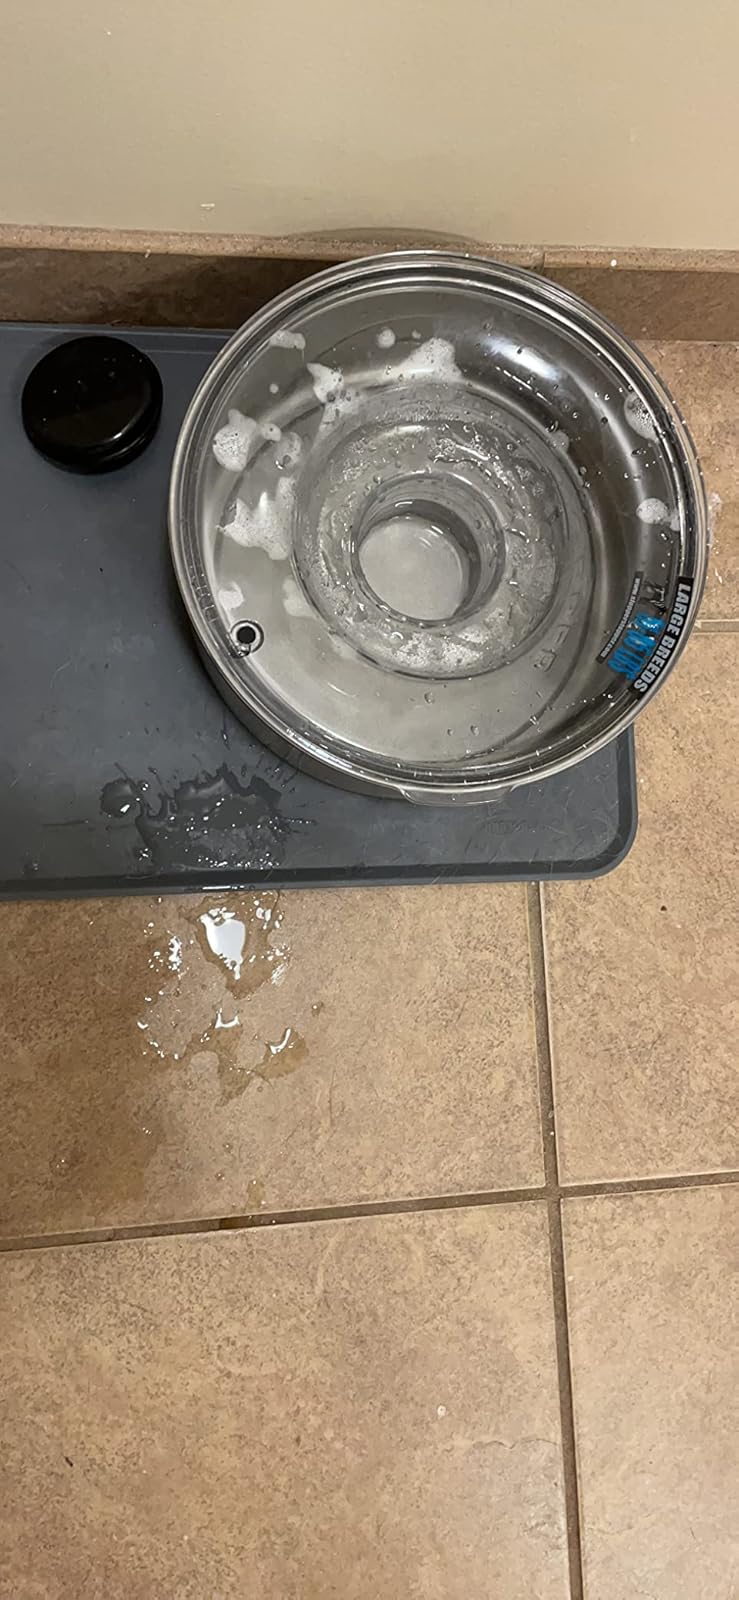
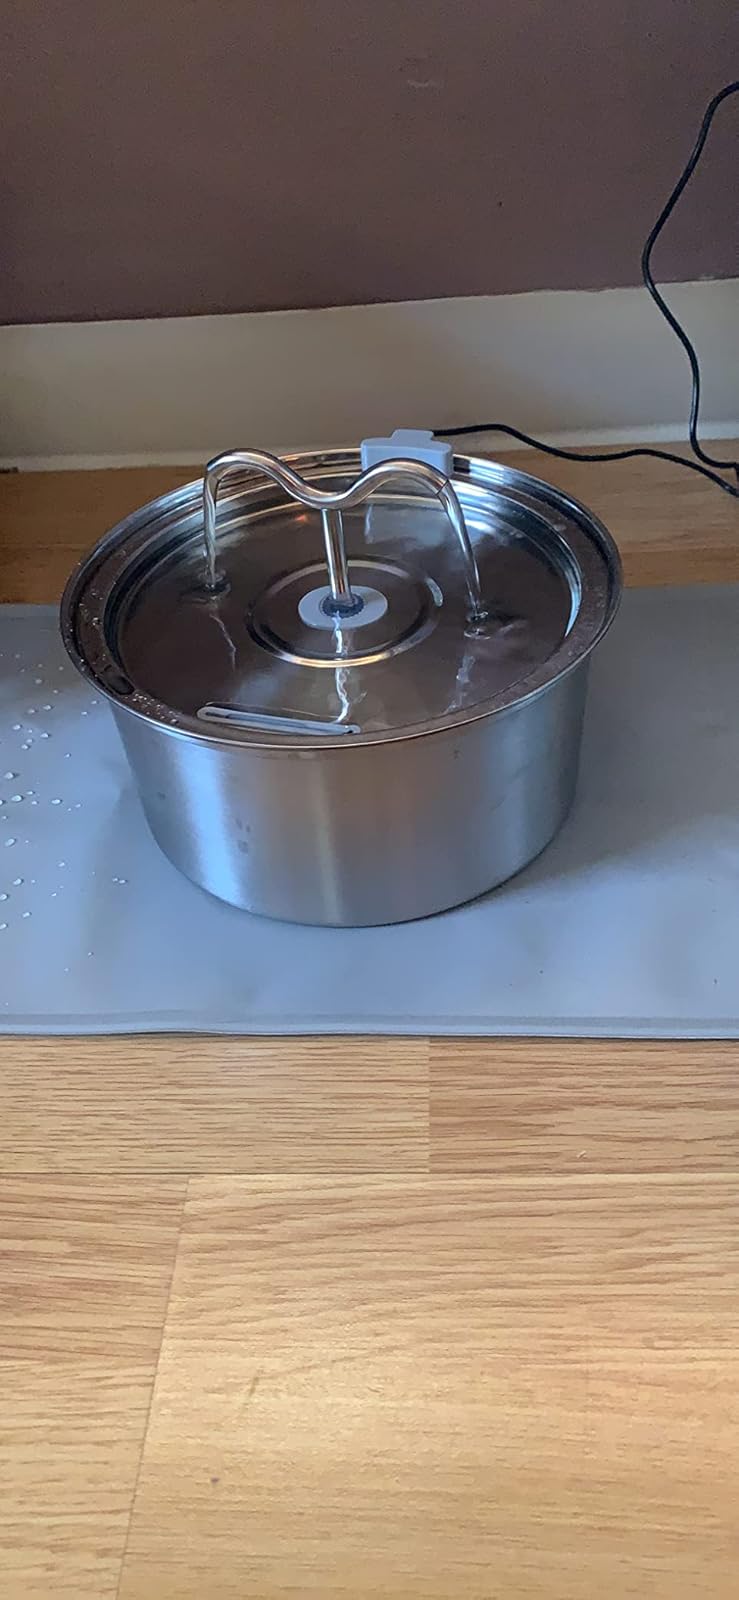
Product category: items_bowl
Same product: no